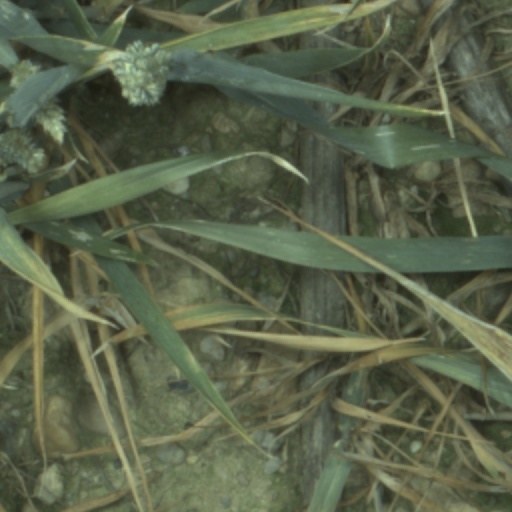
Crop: wheat